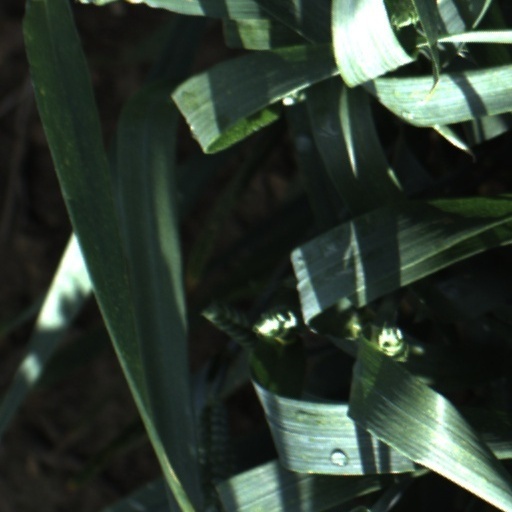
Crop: wheat